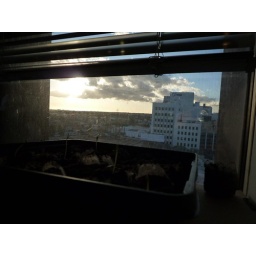
marigolds in my office window